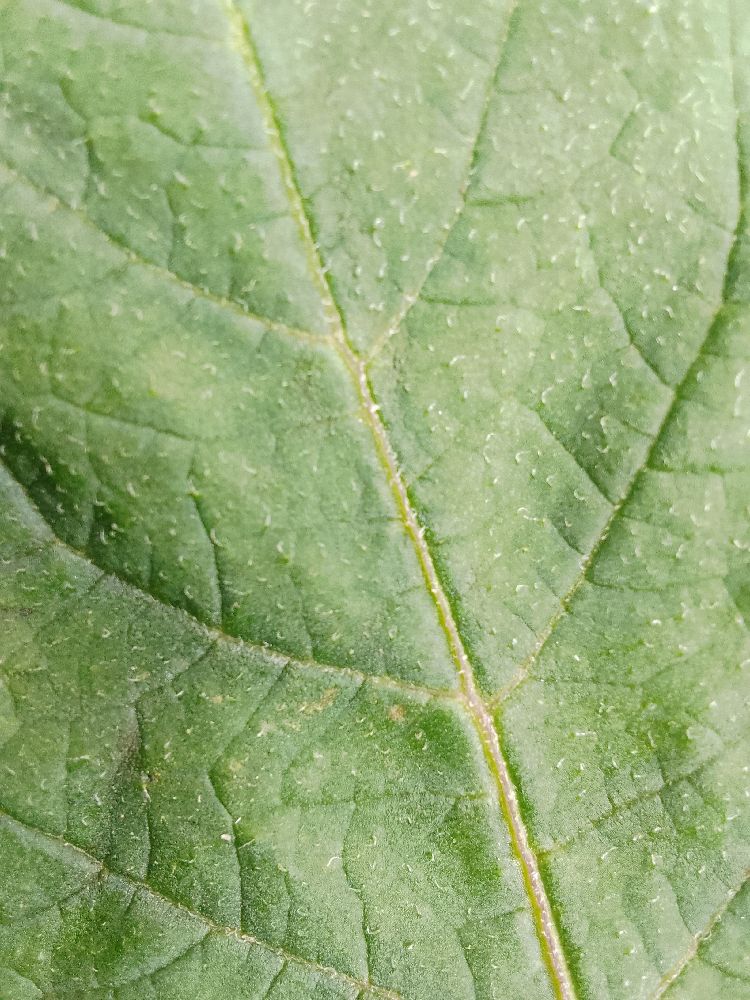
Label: Healthy